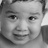
Emotion: neutral